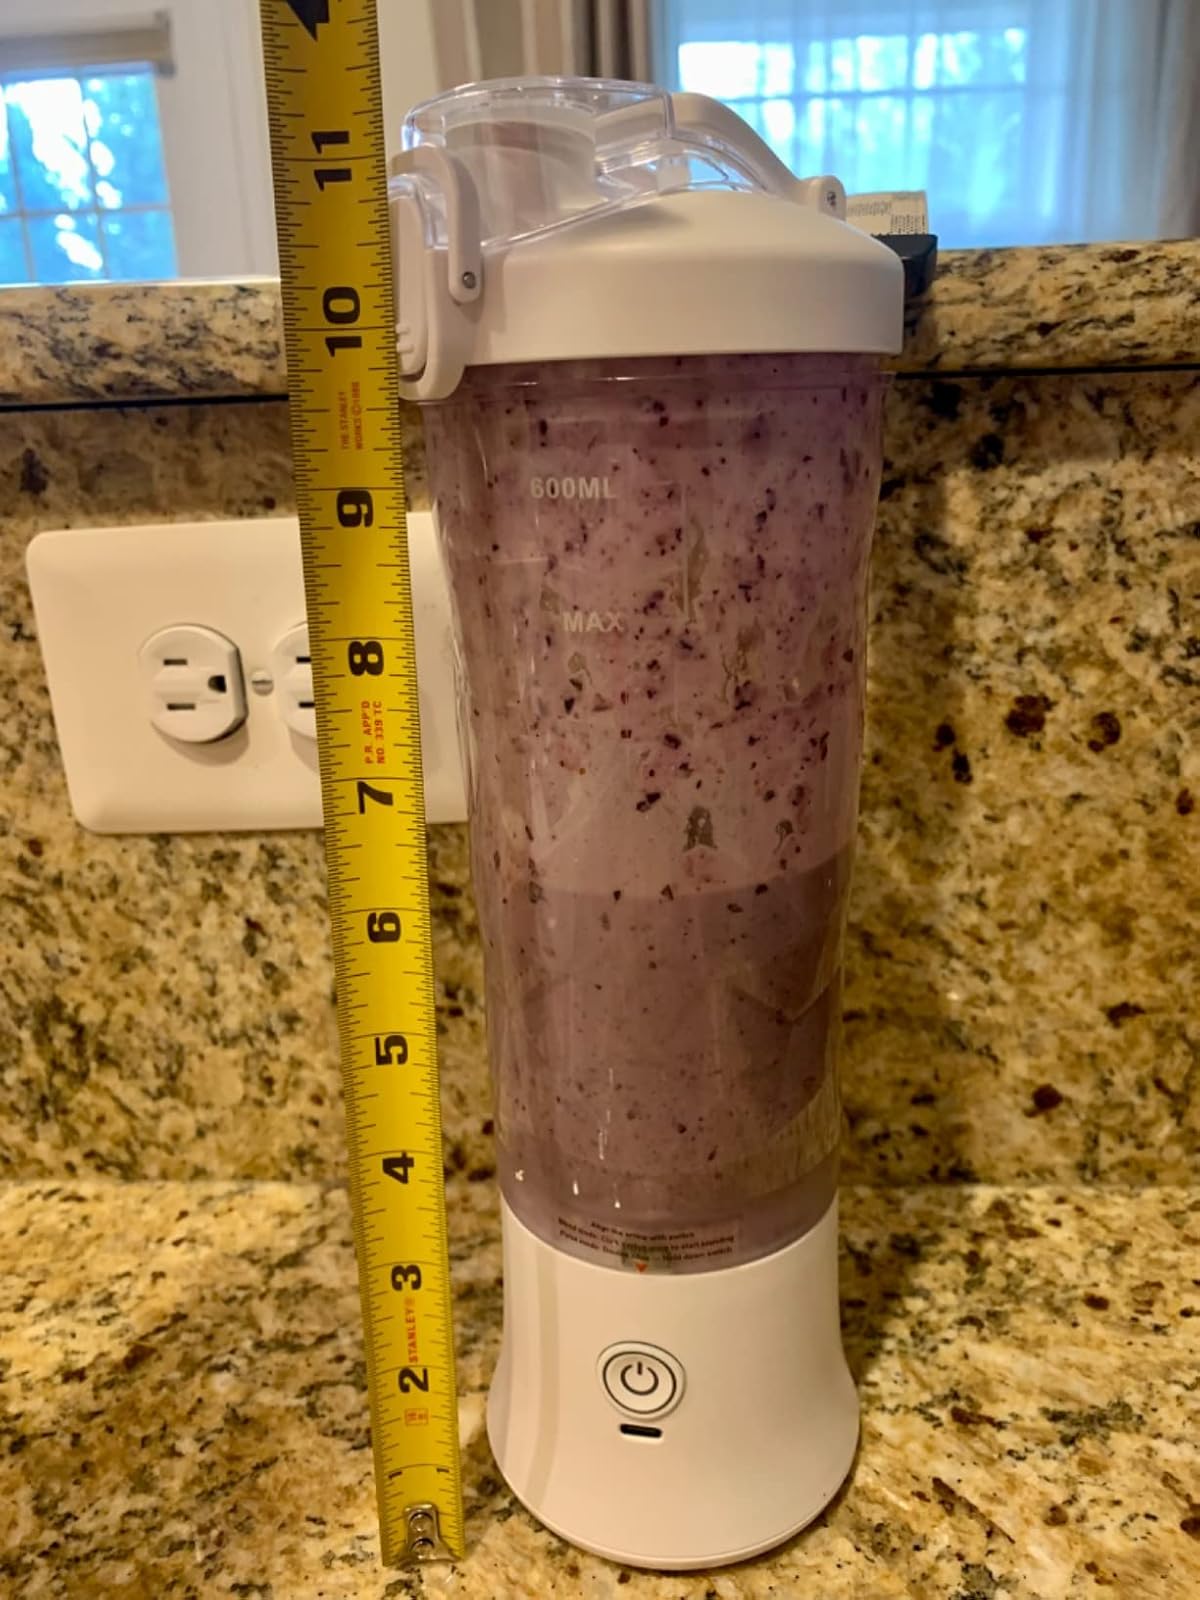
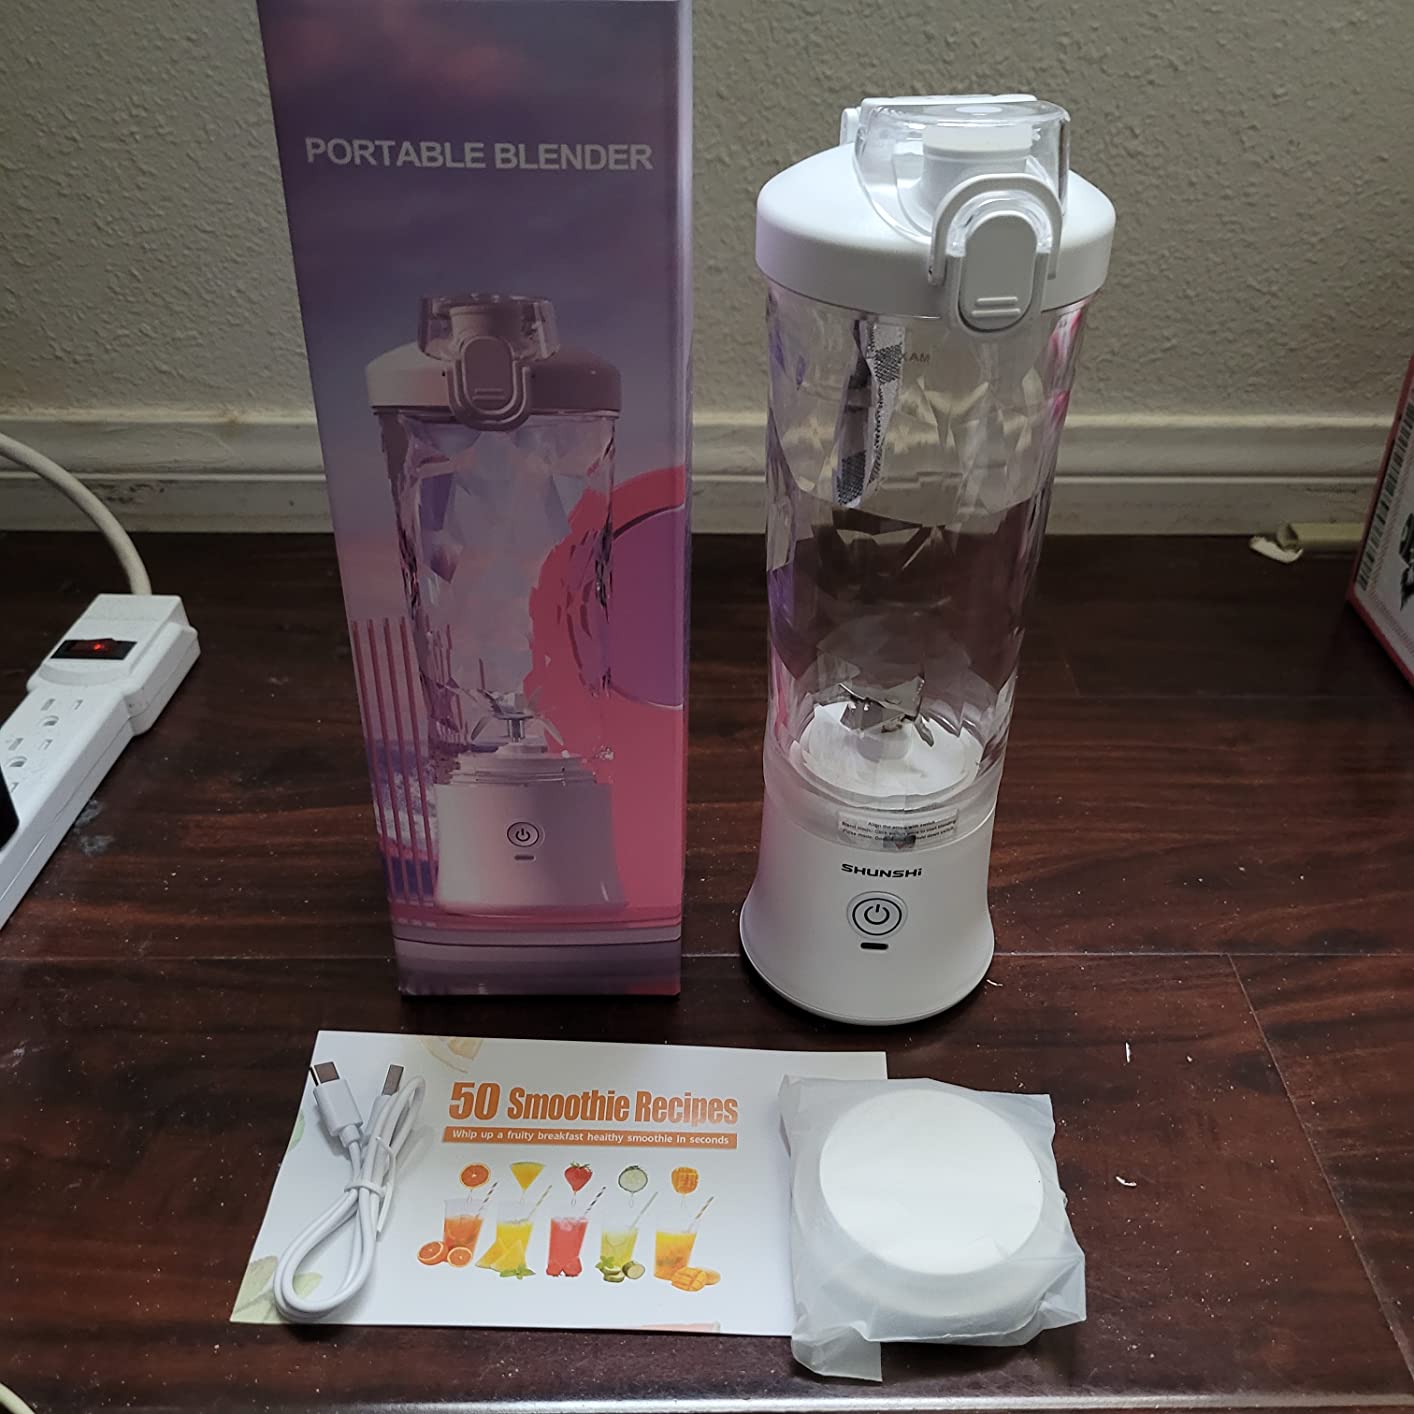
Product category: items_blender
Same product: yes